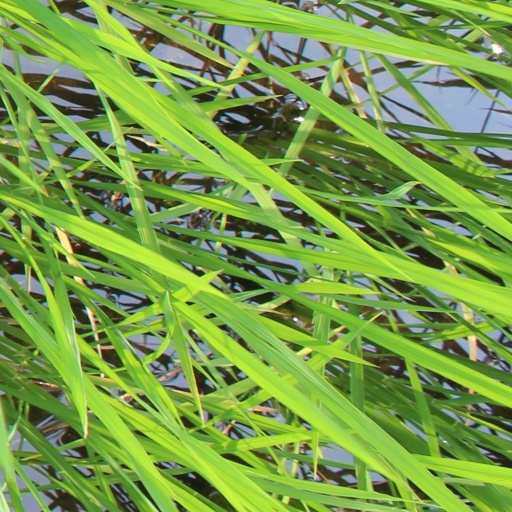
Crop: rice